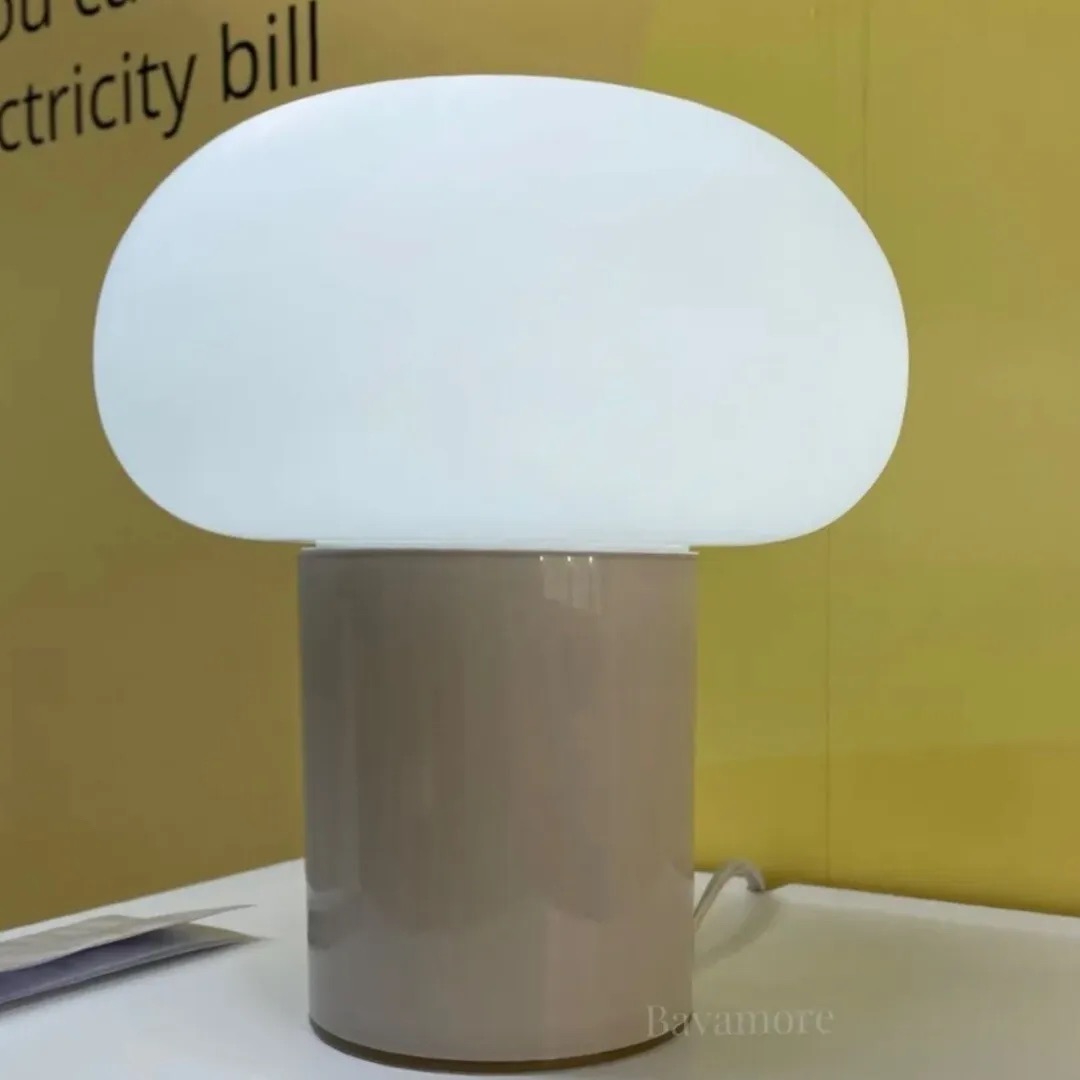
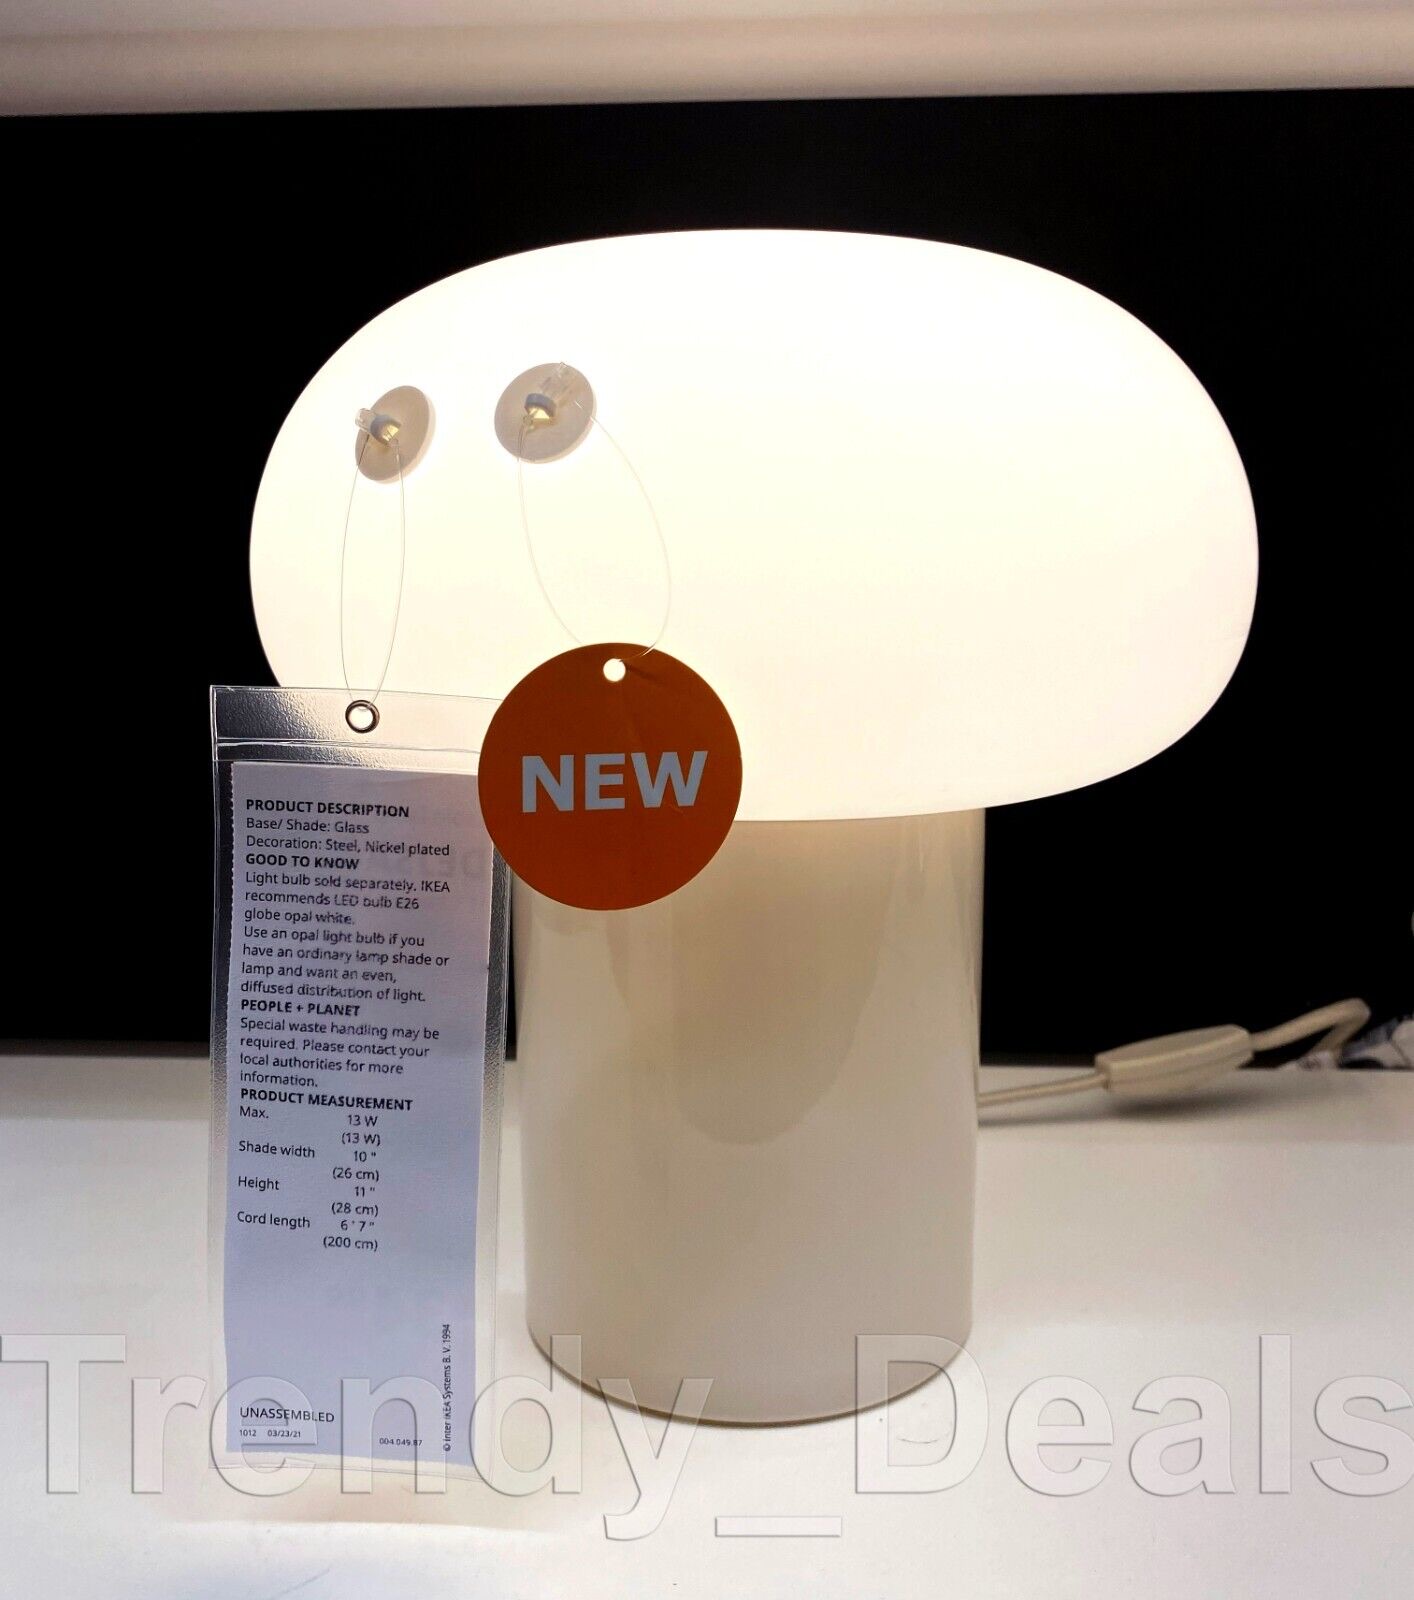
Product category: misc
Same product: yes